Water supply and sanitation in India

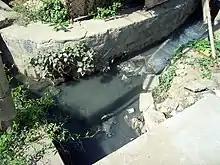
Picture of a wastewater stream

As of 2003, it was estimated, that only 27% of India's wastewater was being treated, with the remainder flowing into rivers, canals, groundwater or the sea. For example, the sacred Ganges river is infested with diseases and in some places "the Ganges becomes black and septic. Corpses, of semi-cremated adults or enshrouded babies, drift slowly by." In 2008, NewsWeek described Delhi's sacred Yamuna River as "a putrid ribbon of black sludge" where the concentration of fecal bacteria is 10,000 times the recommended safe maximum despite a 15-year program to address the problem. Cholera epidemics are not unknown.